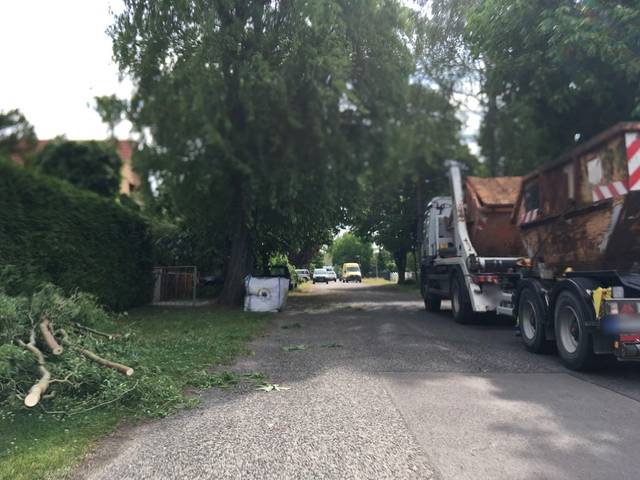
Region: Germany
Coordinates: 52.598, 13.448